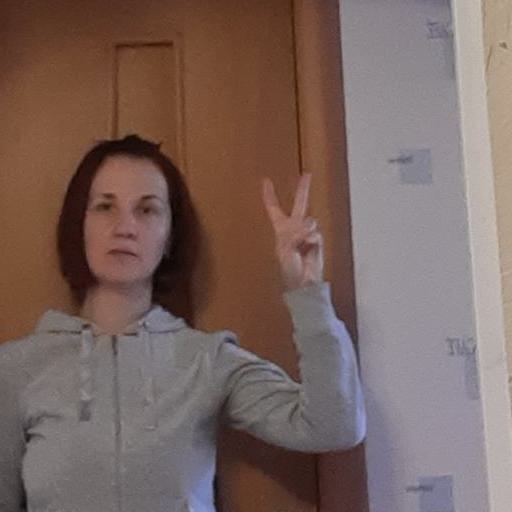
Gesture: peace